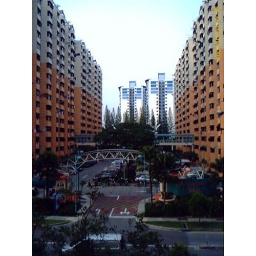
View from my home corridor - Taken at 7:56 AM on March 08, 2007 - cameraphone upload by ShoZu